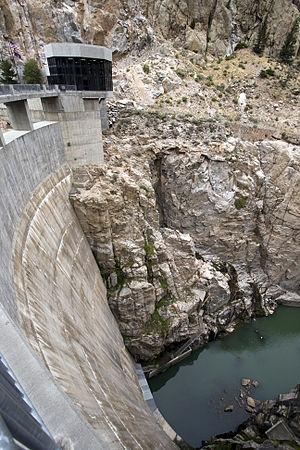
Barrage Buffalo Bill près de Cody, Wyoming, États-Unis, regardant vers le nord en direction du centre des visiteurs